Tuareg rebellion (2012)

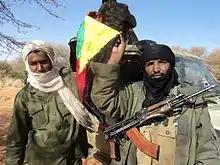
Azawad rebels in Mali, January 2012

According to "Stratfor", the first attacks took place in Ménaka on 16 and 17 January, which left 2 Malian soldiers and 1 rebel dead. On 17 January attacks in Aguelhok and Tessalit were reported. The Mali government claimed to have regained control of all three towns the next day. On 21 January, a Malian convoy bringing army reinforcements and an arsenal of weapons to the garrison in recently liberated Aguelhok was ambushed near the village of In-Esmal, killing between 50 and 101 Malian soldiers including several captains. On 24 January the rebels retook Aguelhok after the Malian army ran out of ammunition. On 24 January, after the rebels captured Aguelhok the Islamists group AQIM summarily executed 97 Malian soldiers after they surrendered. The next day the Mali government once again recaptured the city.